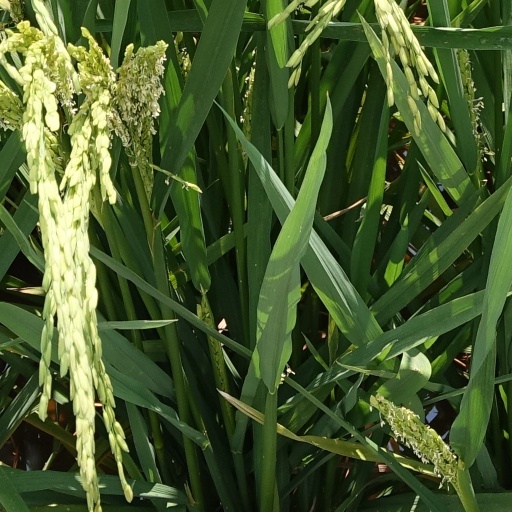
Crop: rice